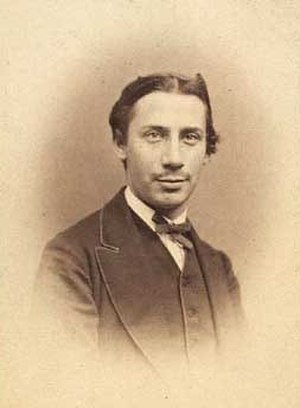
Ernst Brandes
Ernst Immanuel Cohen Brandes var en dansk nationaløkonomisk forfatter, broder til Georg og Edvard Brandes.